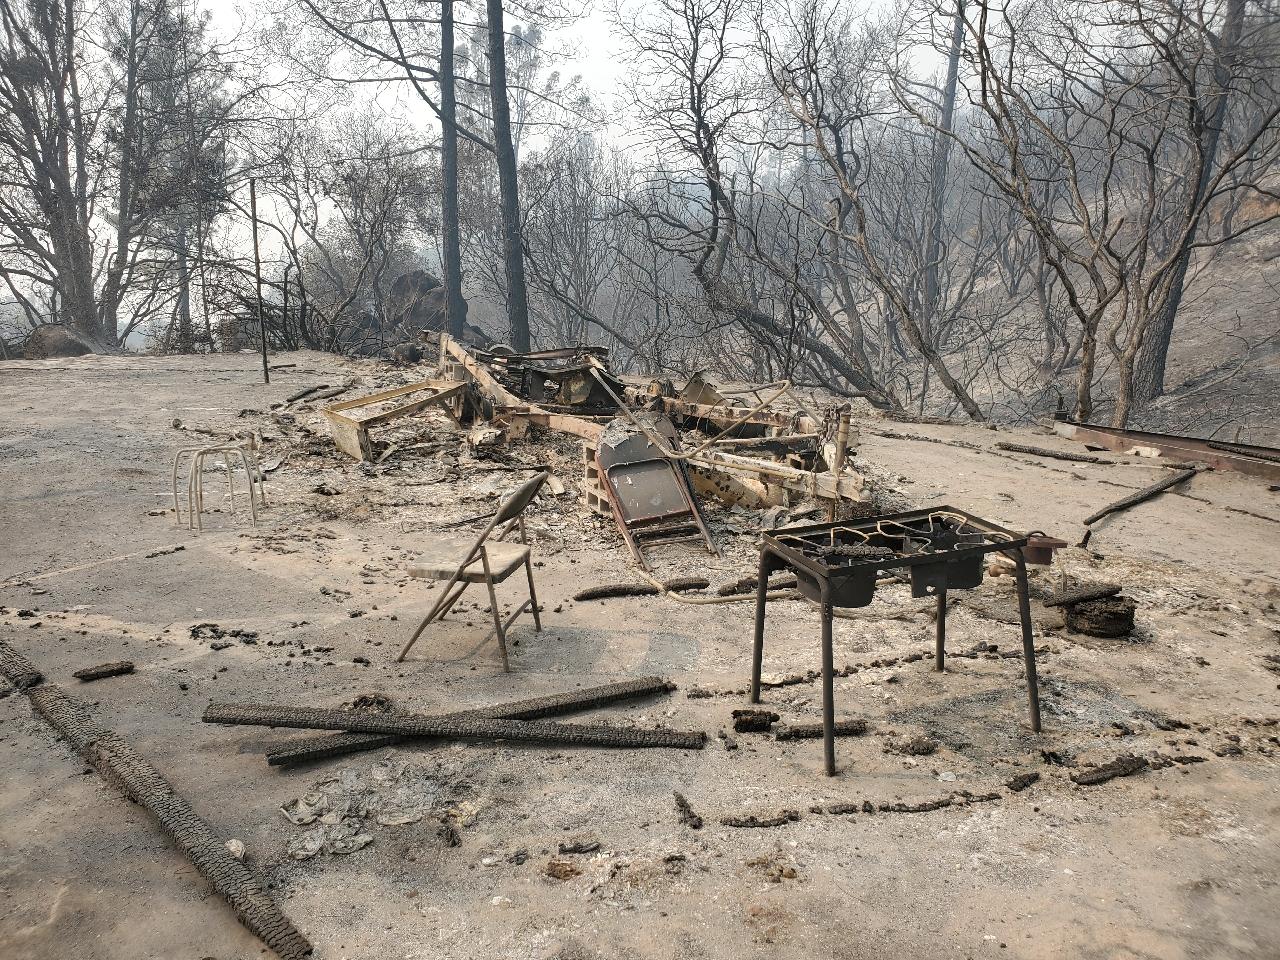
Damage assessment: destroyed